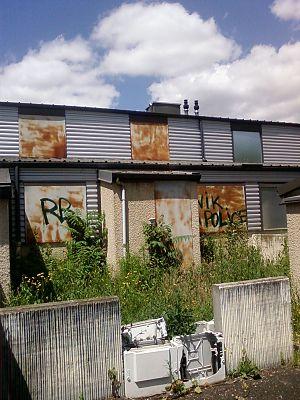
Le quartier d'Herbet est un ensemble de cités en tôle et d'immeubles HLM situé à la périphérie est de Clermont-Ferrand, bordant le boulevard Saint-Jean dans la zone du Brézet.